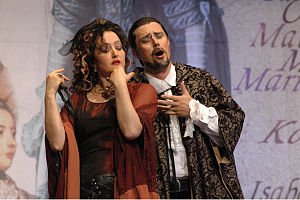
Operasanger
Den bulgarske operasangerinde Elena Baramova (t.v.) som Donna Elvira i operaen Don Giovanni.
Operasangere og rollerne i en opera inddeles efter stemmetype. Hovedtyperne er bas, tenor, alt og sopran, men der findes flere forskellige stemmetyper. En operasangers stemme kan forandre sig dramatisk i løbet af hans eller hendes levetid.